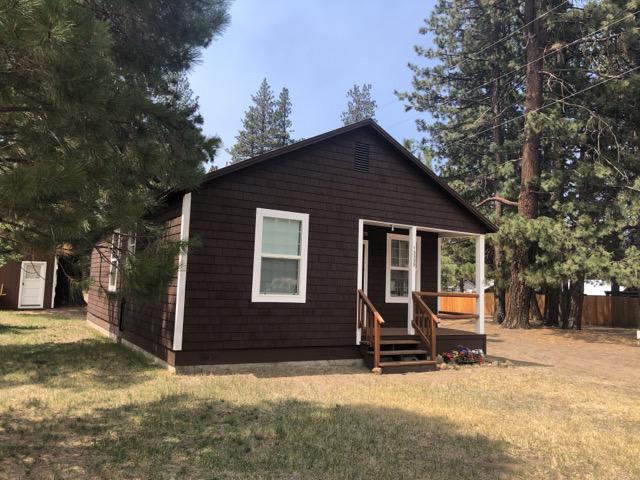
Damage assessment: no_damage